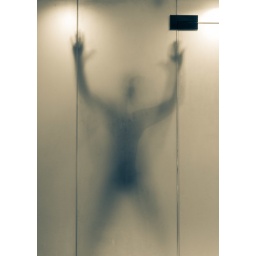
Frosted glass in the bathroom in our hotel; awesome.